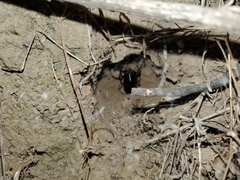
Species: Lactrodectus_hesperus